Criss Angel

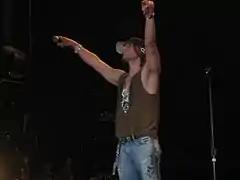
Angel in 2007

The temporary replacement show for "Believe" was entitled "Criss Angel Magicjam", which was performed in the same Luxor theatre. According to the "Las Vegas Sun", the show included, "Longtime Las Vegas comedy-illusionist Nathan Burton; Banachek, the world's premiere mentalist; and new female magician Krystyn Lambert, who has been prominently featured in the Spike series ... joined by grandmaster manipulators Jason Byrne and Tony Clarke, supreme close-up artist Armando Vera and the magic comedy of Russ Merlin." The production was written and directed by Criss Angel. In January 2014, Angel announced that he planned on taking "Criss Angel Magicjam" on a North American tour during the summer of 2014. The show also featured Angel's own illusions, which he performed for about 40 minutes of the show. Robin Leach said of the show that, ""Magicjam" is great fun and a high-energy show packed with mind-blowing magic."